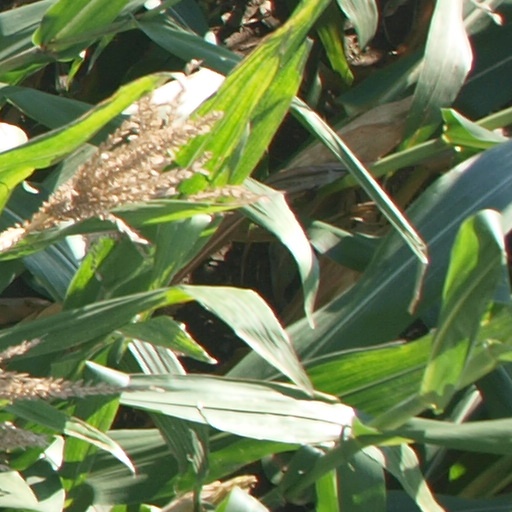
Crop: maize; corn